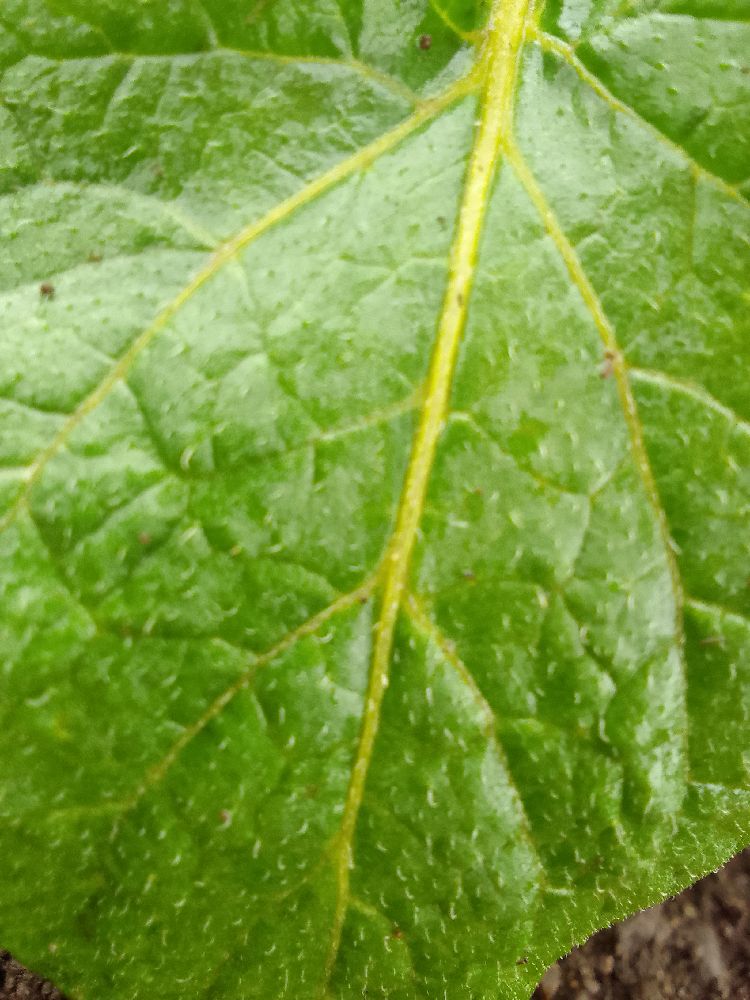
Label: Healthy